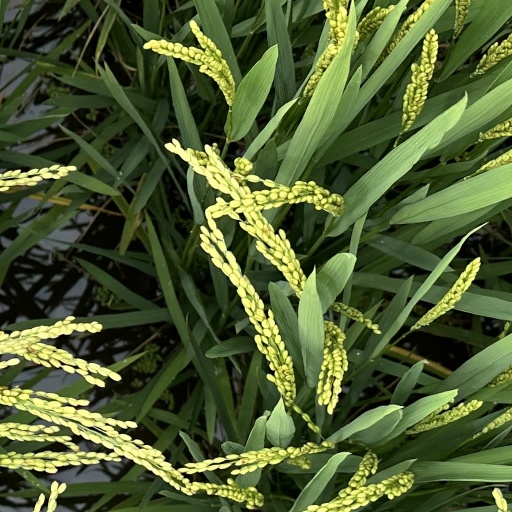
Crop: rice